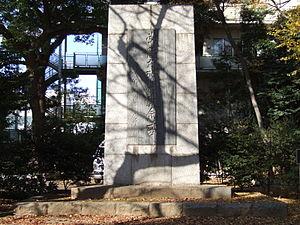
L'incident du Hitachi Maru est une attaque maritime de la guerre russo-japonaise qui eut lieu dans le détroit de Tsushima le 15 juin 1904. Trois navires de transports japonais sont coulés par des croiseurs russes partis de Vladivostok.